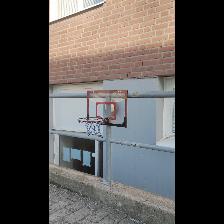
Label: NonHuman